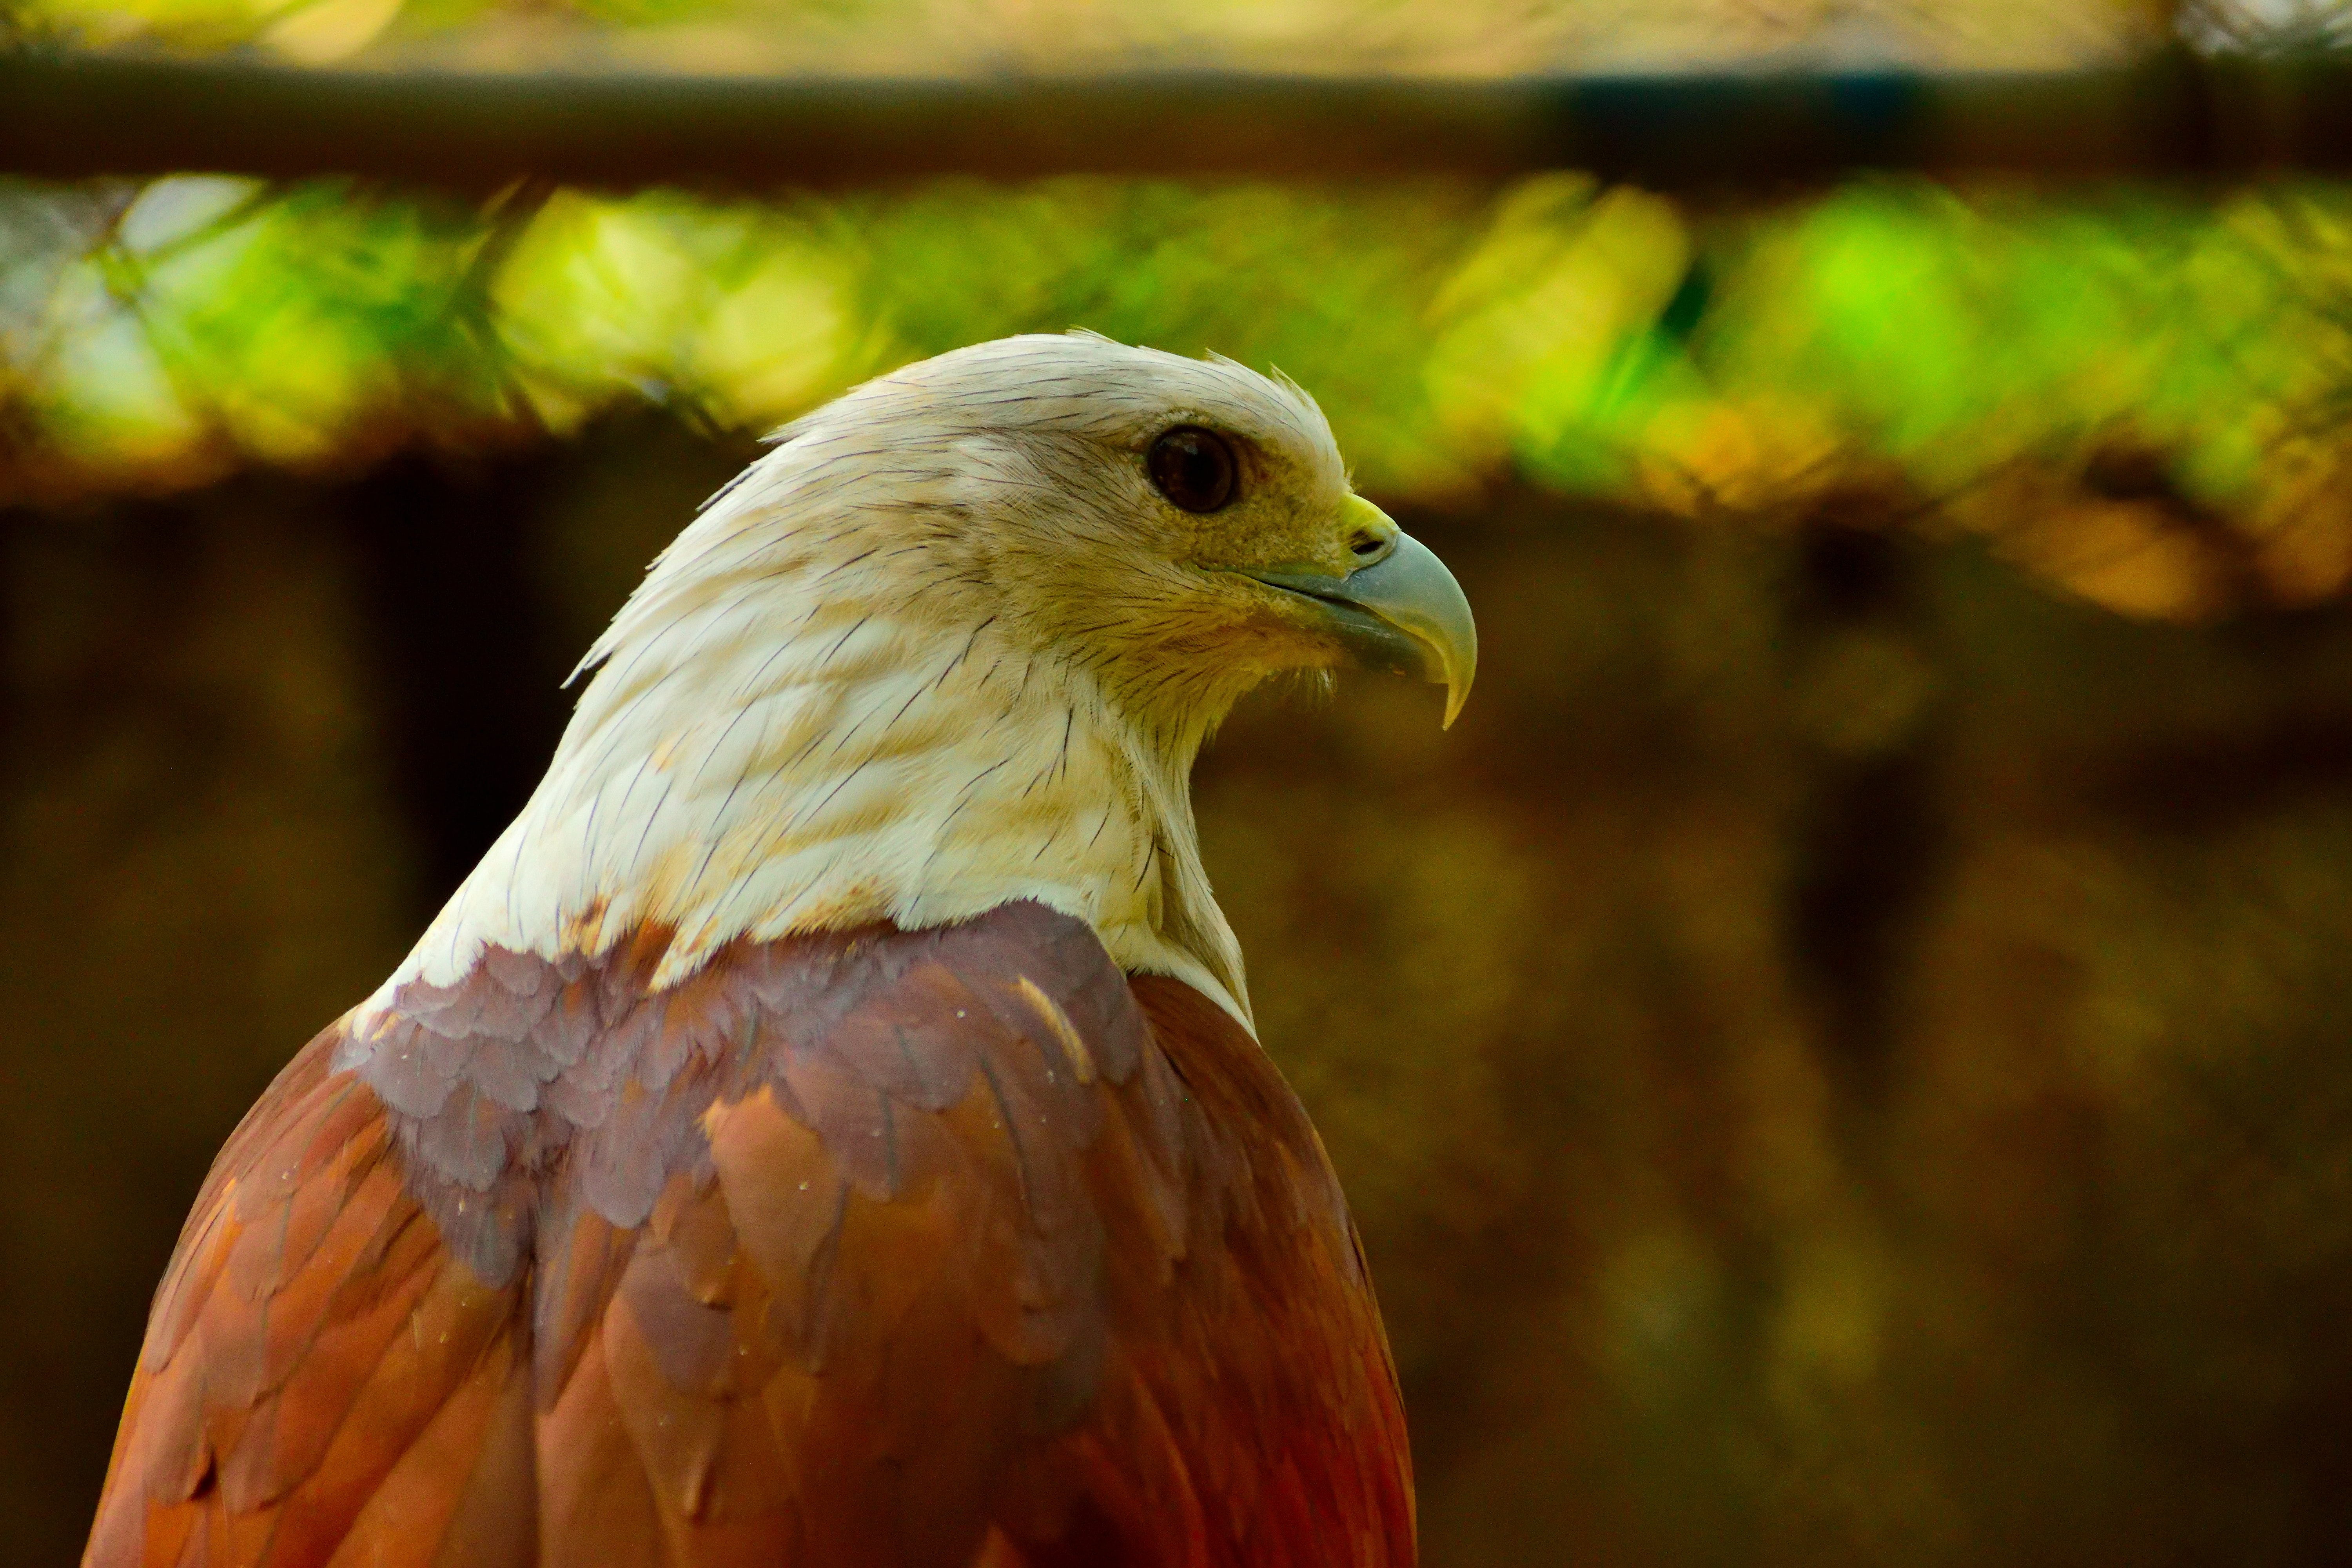
bird, beak, nature, bird of prey, eagle, accipitriformes, bald eagle, accipitridae, hawk, eye, organism, wildlife, adaptation, falconiformes, kite, plant